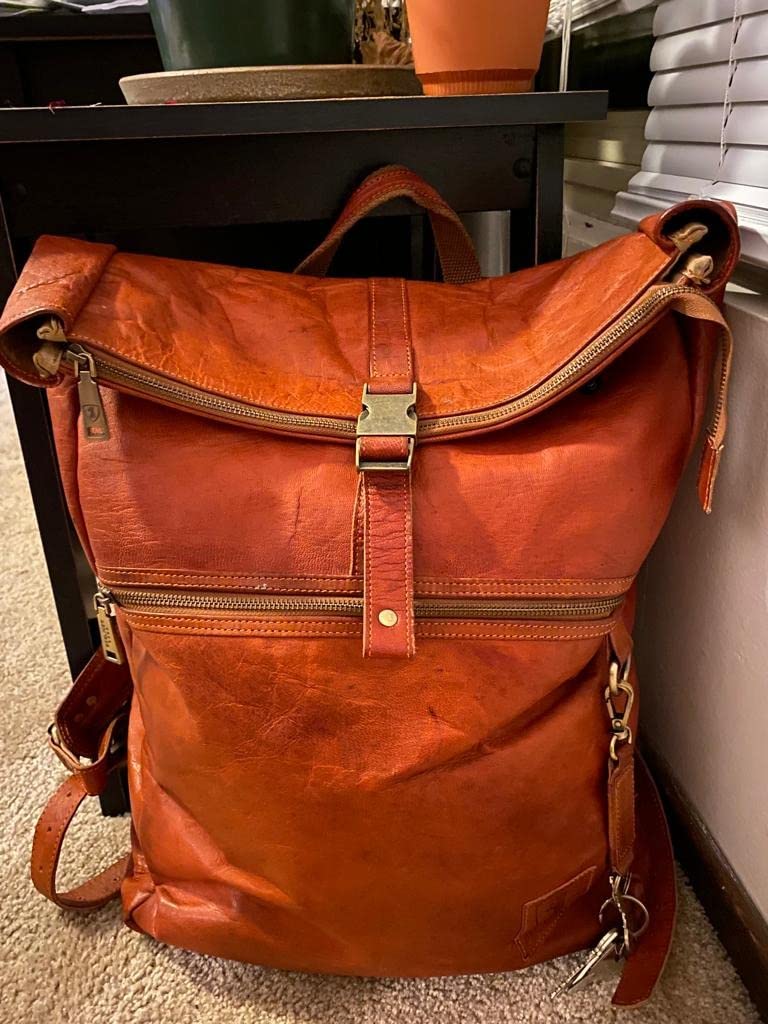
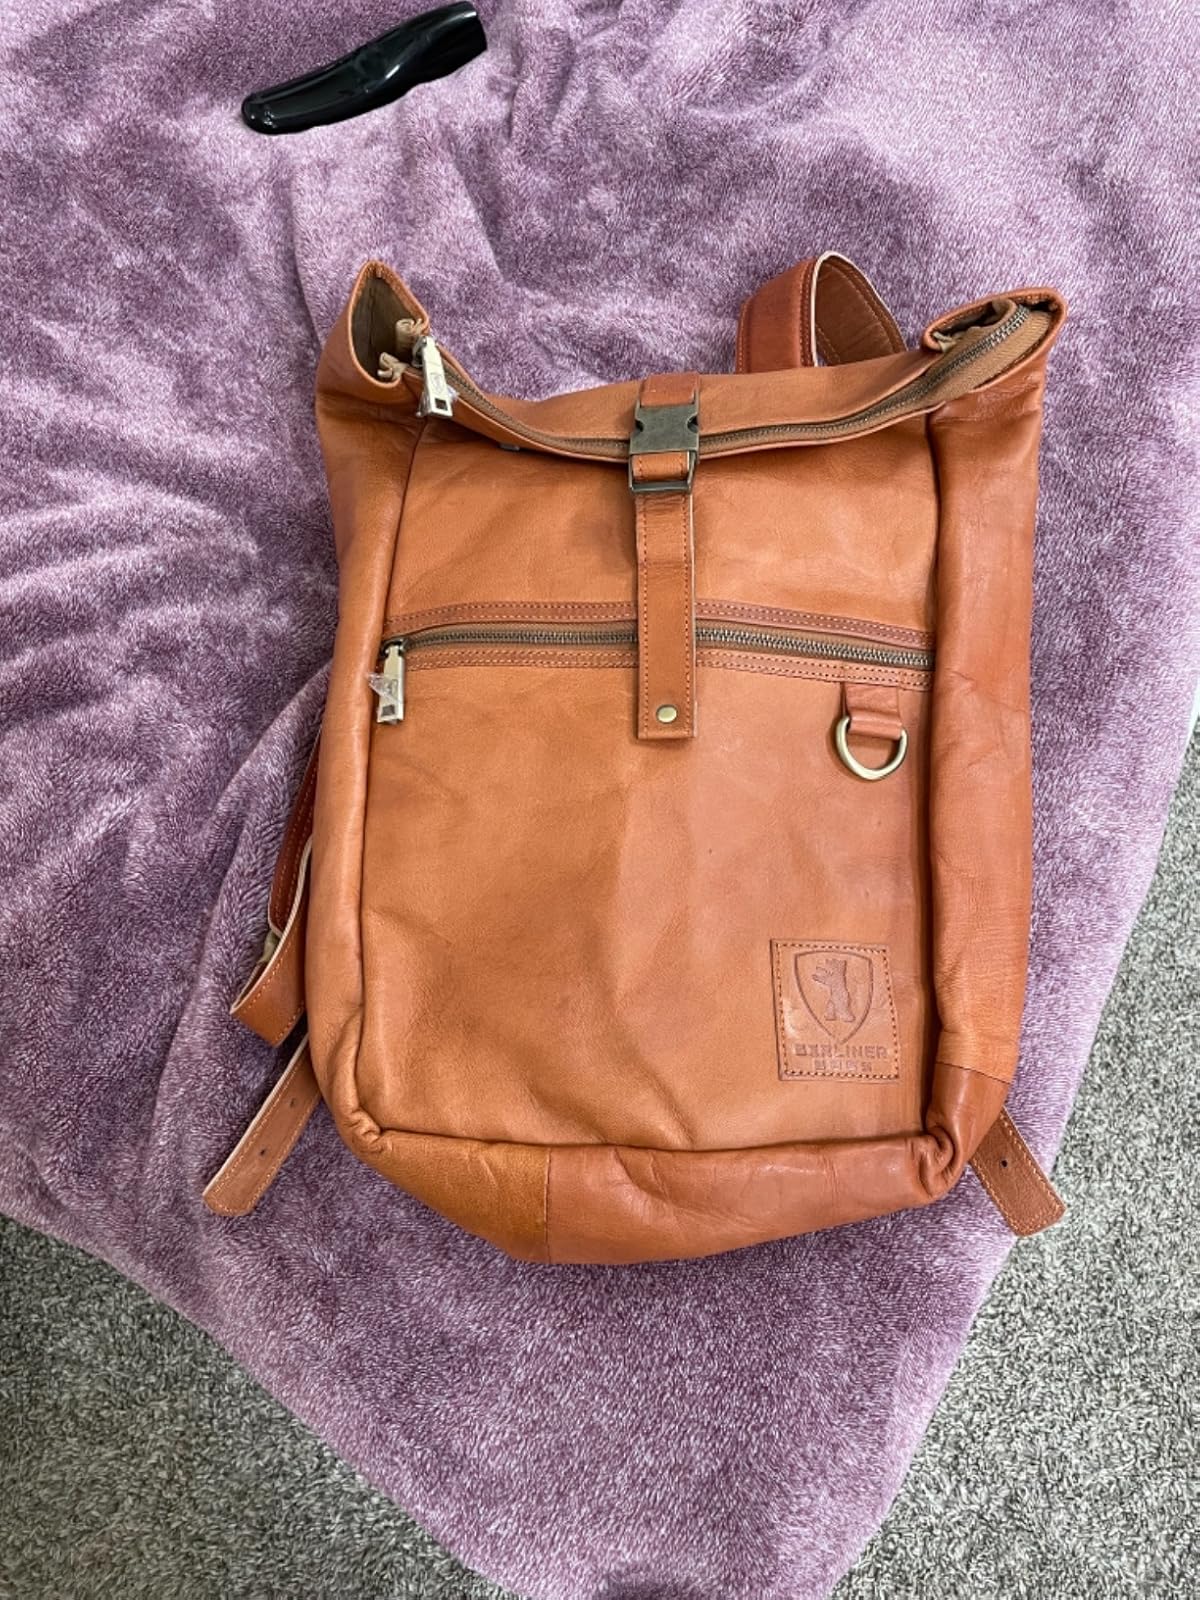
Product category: bag
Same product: yes